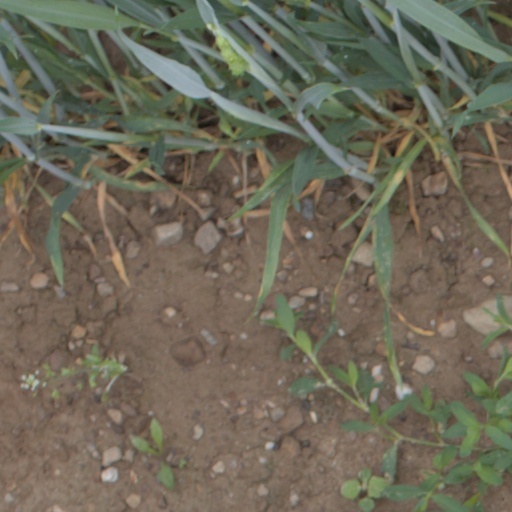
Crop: wheat